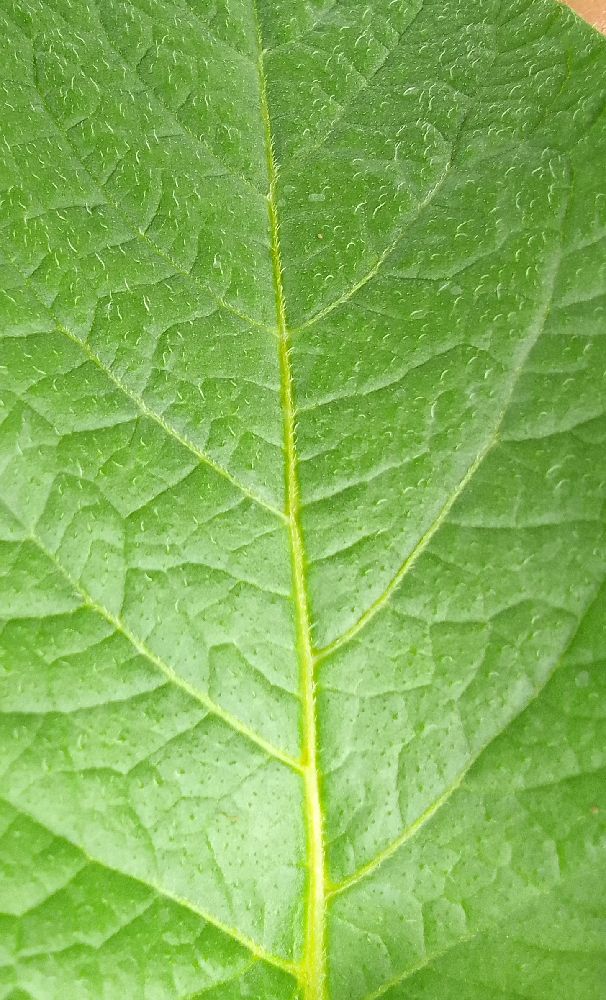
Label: Healthy